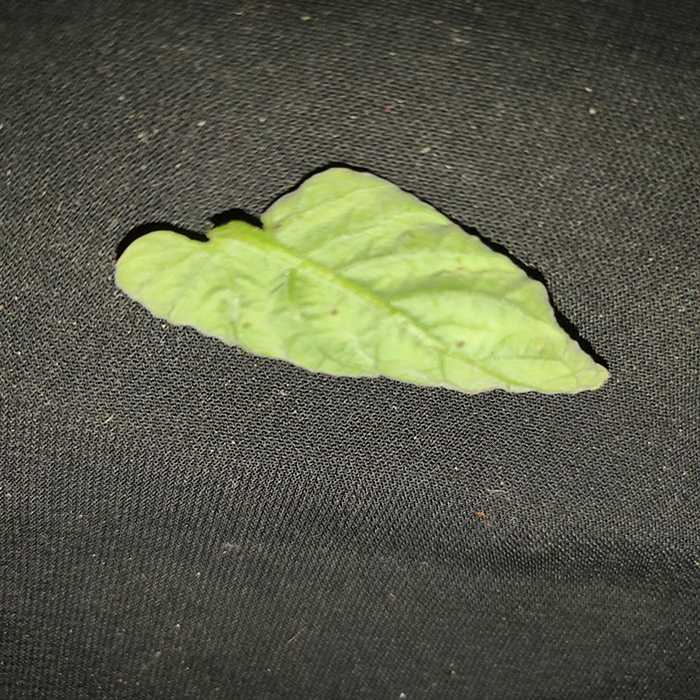
Plant: Tomato
Label: Tomato leaf curl virus